Brachiosaurus

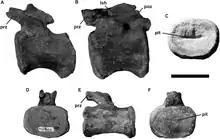
Middle caudal vertebrae of "Lusotitan", formerly "B. atalaiensis"

In 1947, at Atalaia in Portugal, brachiosaurid remains were found in layers dating from the Tithonian. Albert-Félix de Lapparent and Georges Zbyszewski named them as the species "Brachiosaurus atalaiensis" in 1957. Its referral to "Brachiosaurus" was doubted in the 2004 edition of "The Dinosauria" by Paul Upchurch, Barret, and Peter Dodson who listed it as an as yet unnamed brachiosaurid genus. Shortly before the publication of the 2004 book, the species had been placed in its own genus "Lusotitan" by Miguel Telles Antunes and Octávio Mateus in 2003. De Lapparent and Zbyszewski had described a series of remains but did not designate a type specimen. Antunes and Mateus selected a partial postcranial skeleton (MIGM4978, 4798, 4801–4810, 4938, 4944, 4950, 4952, 4958, 4964–4966, 4981–4982, 4985, 8807, 8793–87934) as the lectotype; this specimen includes twenty-eight vertebrae, chevrons, ribs, a possible shoulder blade, humeri, forearm bones, partial left pelvis, lower leg bones, and part of the right ankle. The low neural spines, the prominent deltopectoral crest of the humerus (a muscle attachment site on the upper arm bone), the elongated humerus (very long and slender), and the long axis of the ilium tilting upward indicate that "Lusotitan" is a brachiosaurid, which was confirmed by some later studies, such as an analysis in 2013.